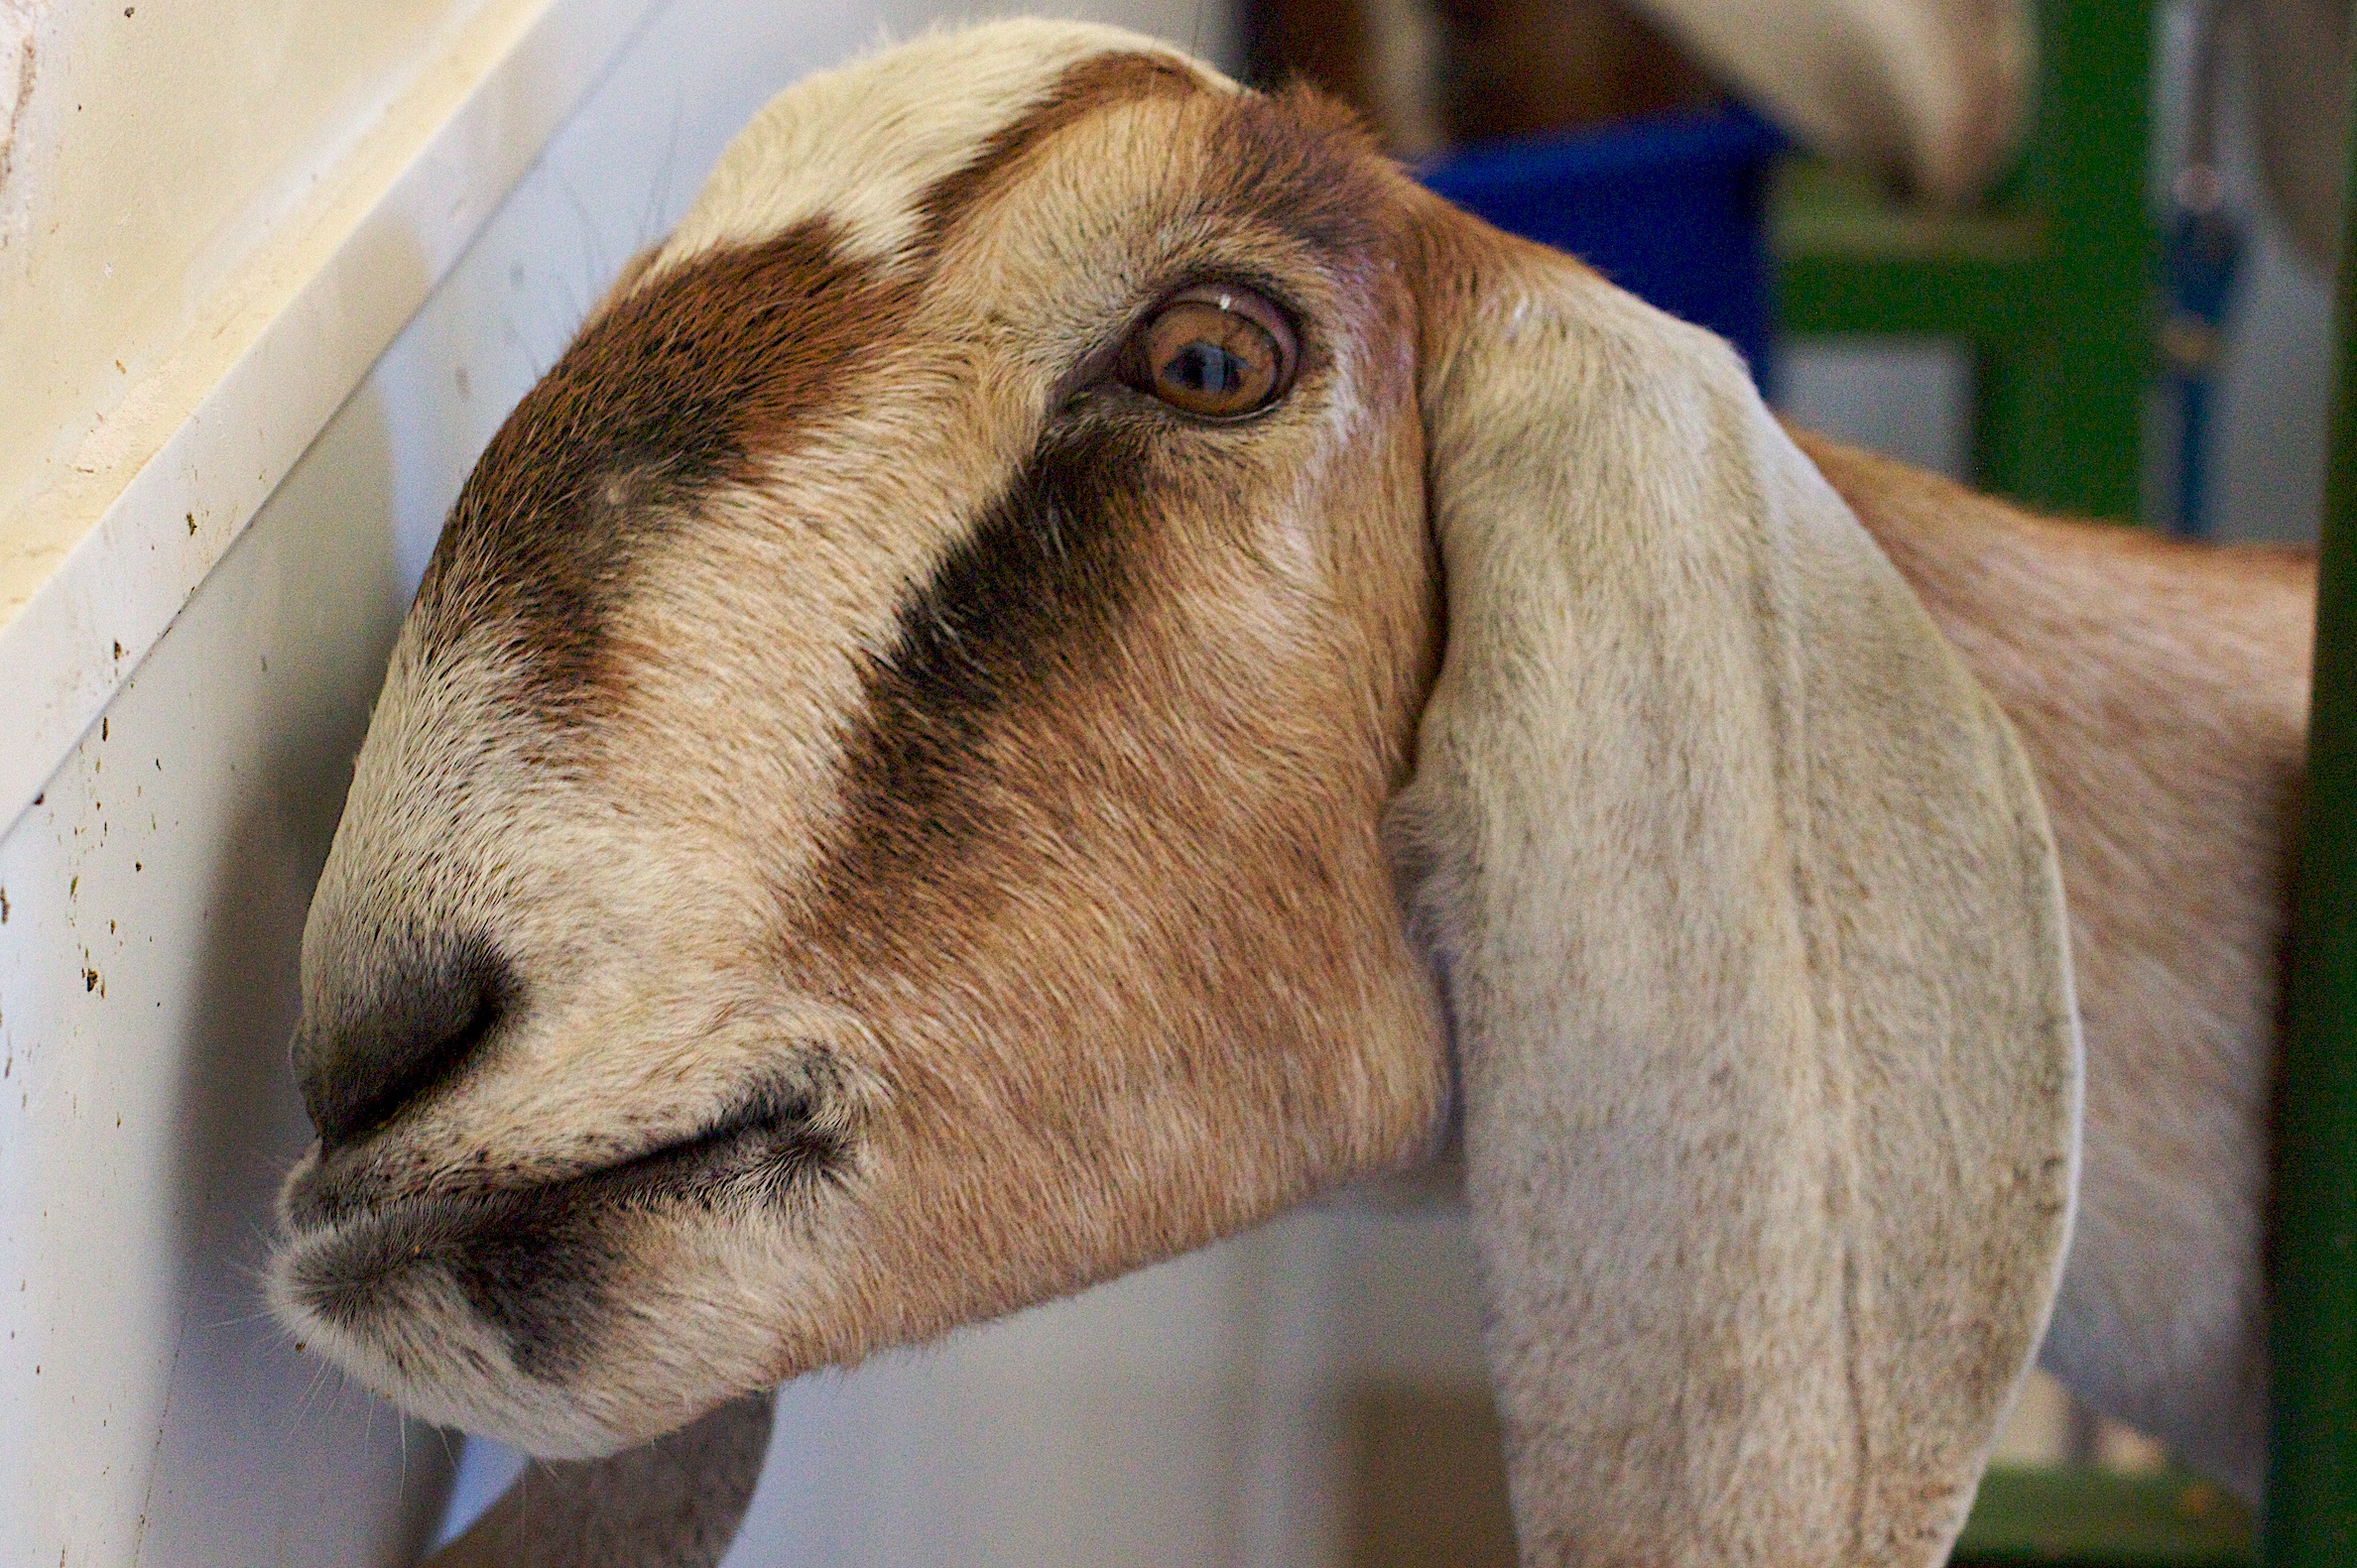
goat, sheep, mammal, fauna, close up, goats, vertebrate, sheeps, cow goat family